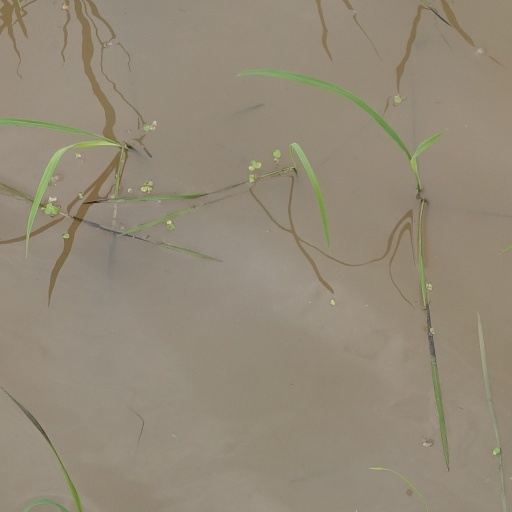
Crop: rice